Indooroopilly State High School Buildings

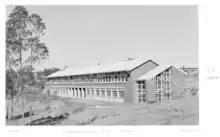
Indooroopilly State High School, 1959

The request to commence construction of Indooroopilly State High School was given in July 1953 by the Director General of the Department of Public Instruction (Herbert George Watkin) to the Under Secretary of Public Works. Expenditure of for the erection of the first section of the school was announced in September 1953, and clearing work at the site began in October 1953.